Piano Concerto No. 3 (Tchaikovsky)

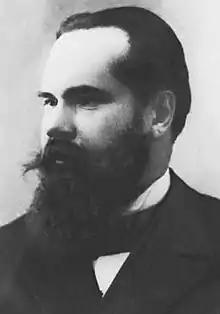
Sergei Taneyev, who edited and premiered the concerto after the composer's death.

Despite his stated intentions, Tchaikovsky had written "End of movement 1" on the last page of the "Allegro brillante" that would be published by P. Jurgenson as the Third Piano Concerto. At the insistence of the composer's brother Modest, Taneyev began to study the unfinished sketches of the allegro and finale from the E-flat symphony in November 1894. Tchaikovsky had begun to arrange these movements for piano and orchestra but they remained in sketch form. Both Taneyev and Modest questioned how they should be published—as two orchestral movements for a symphony or as a piece for piano and orchestra. After a letter from pianist Alexander Siloti to Modest in April 1895, he and Taneyev took the piano-and-orchestra route. The first performance took place on February 8, 1897 in St. Petersburg with Taneyev as soloist.